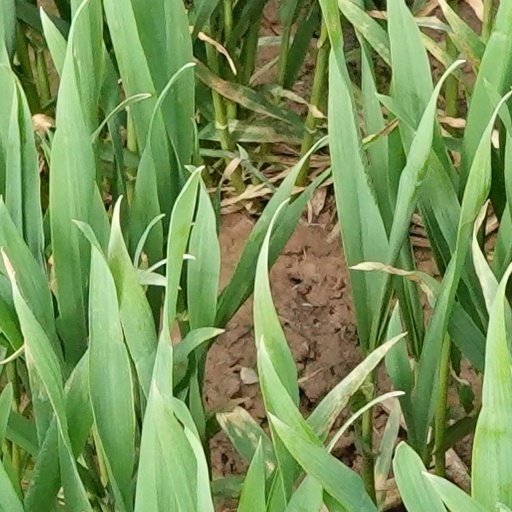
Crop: wheat